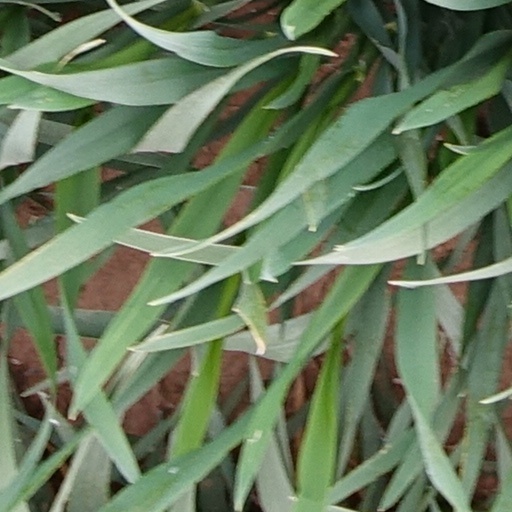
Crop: wheat